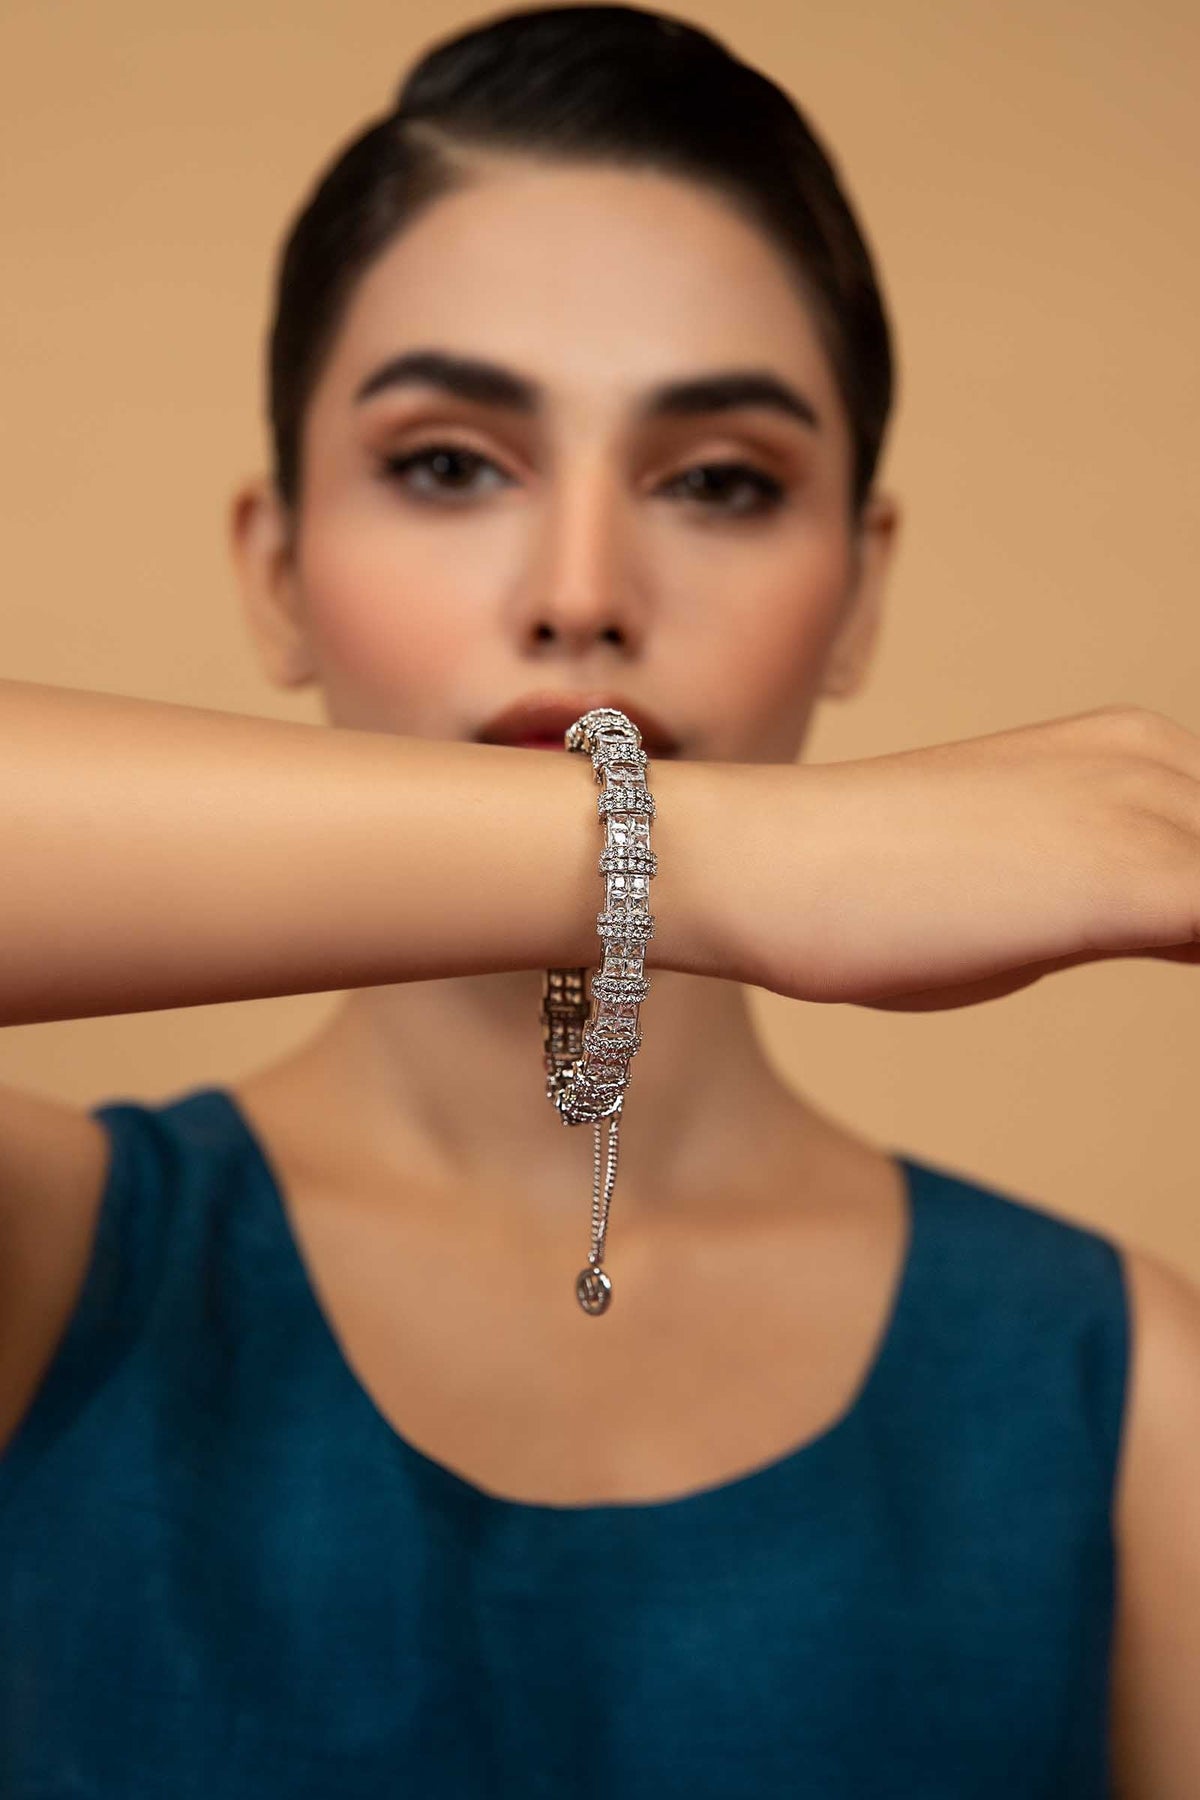
silver diamond bracelet